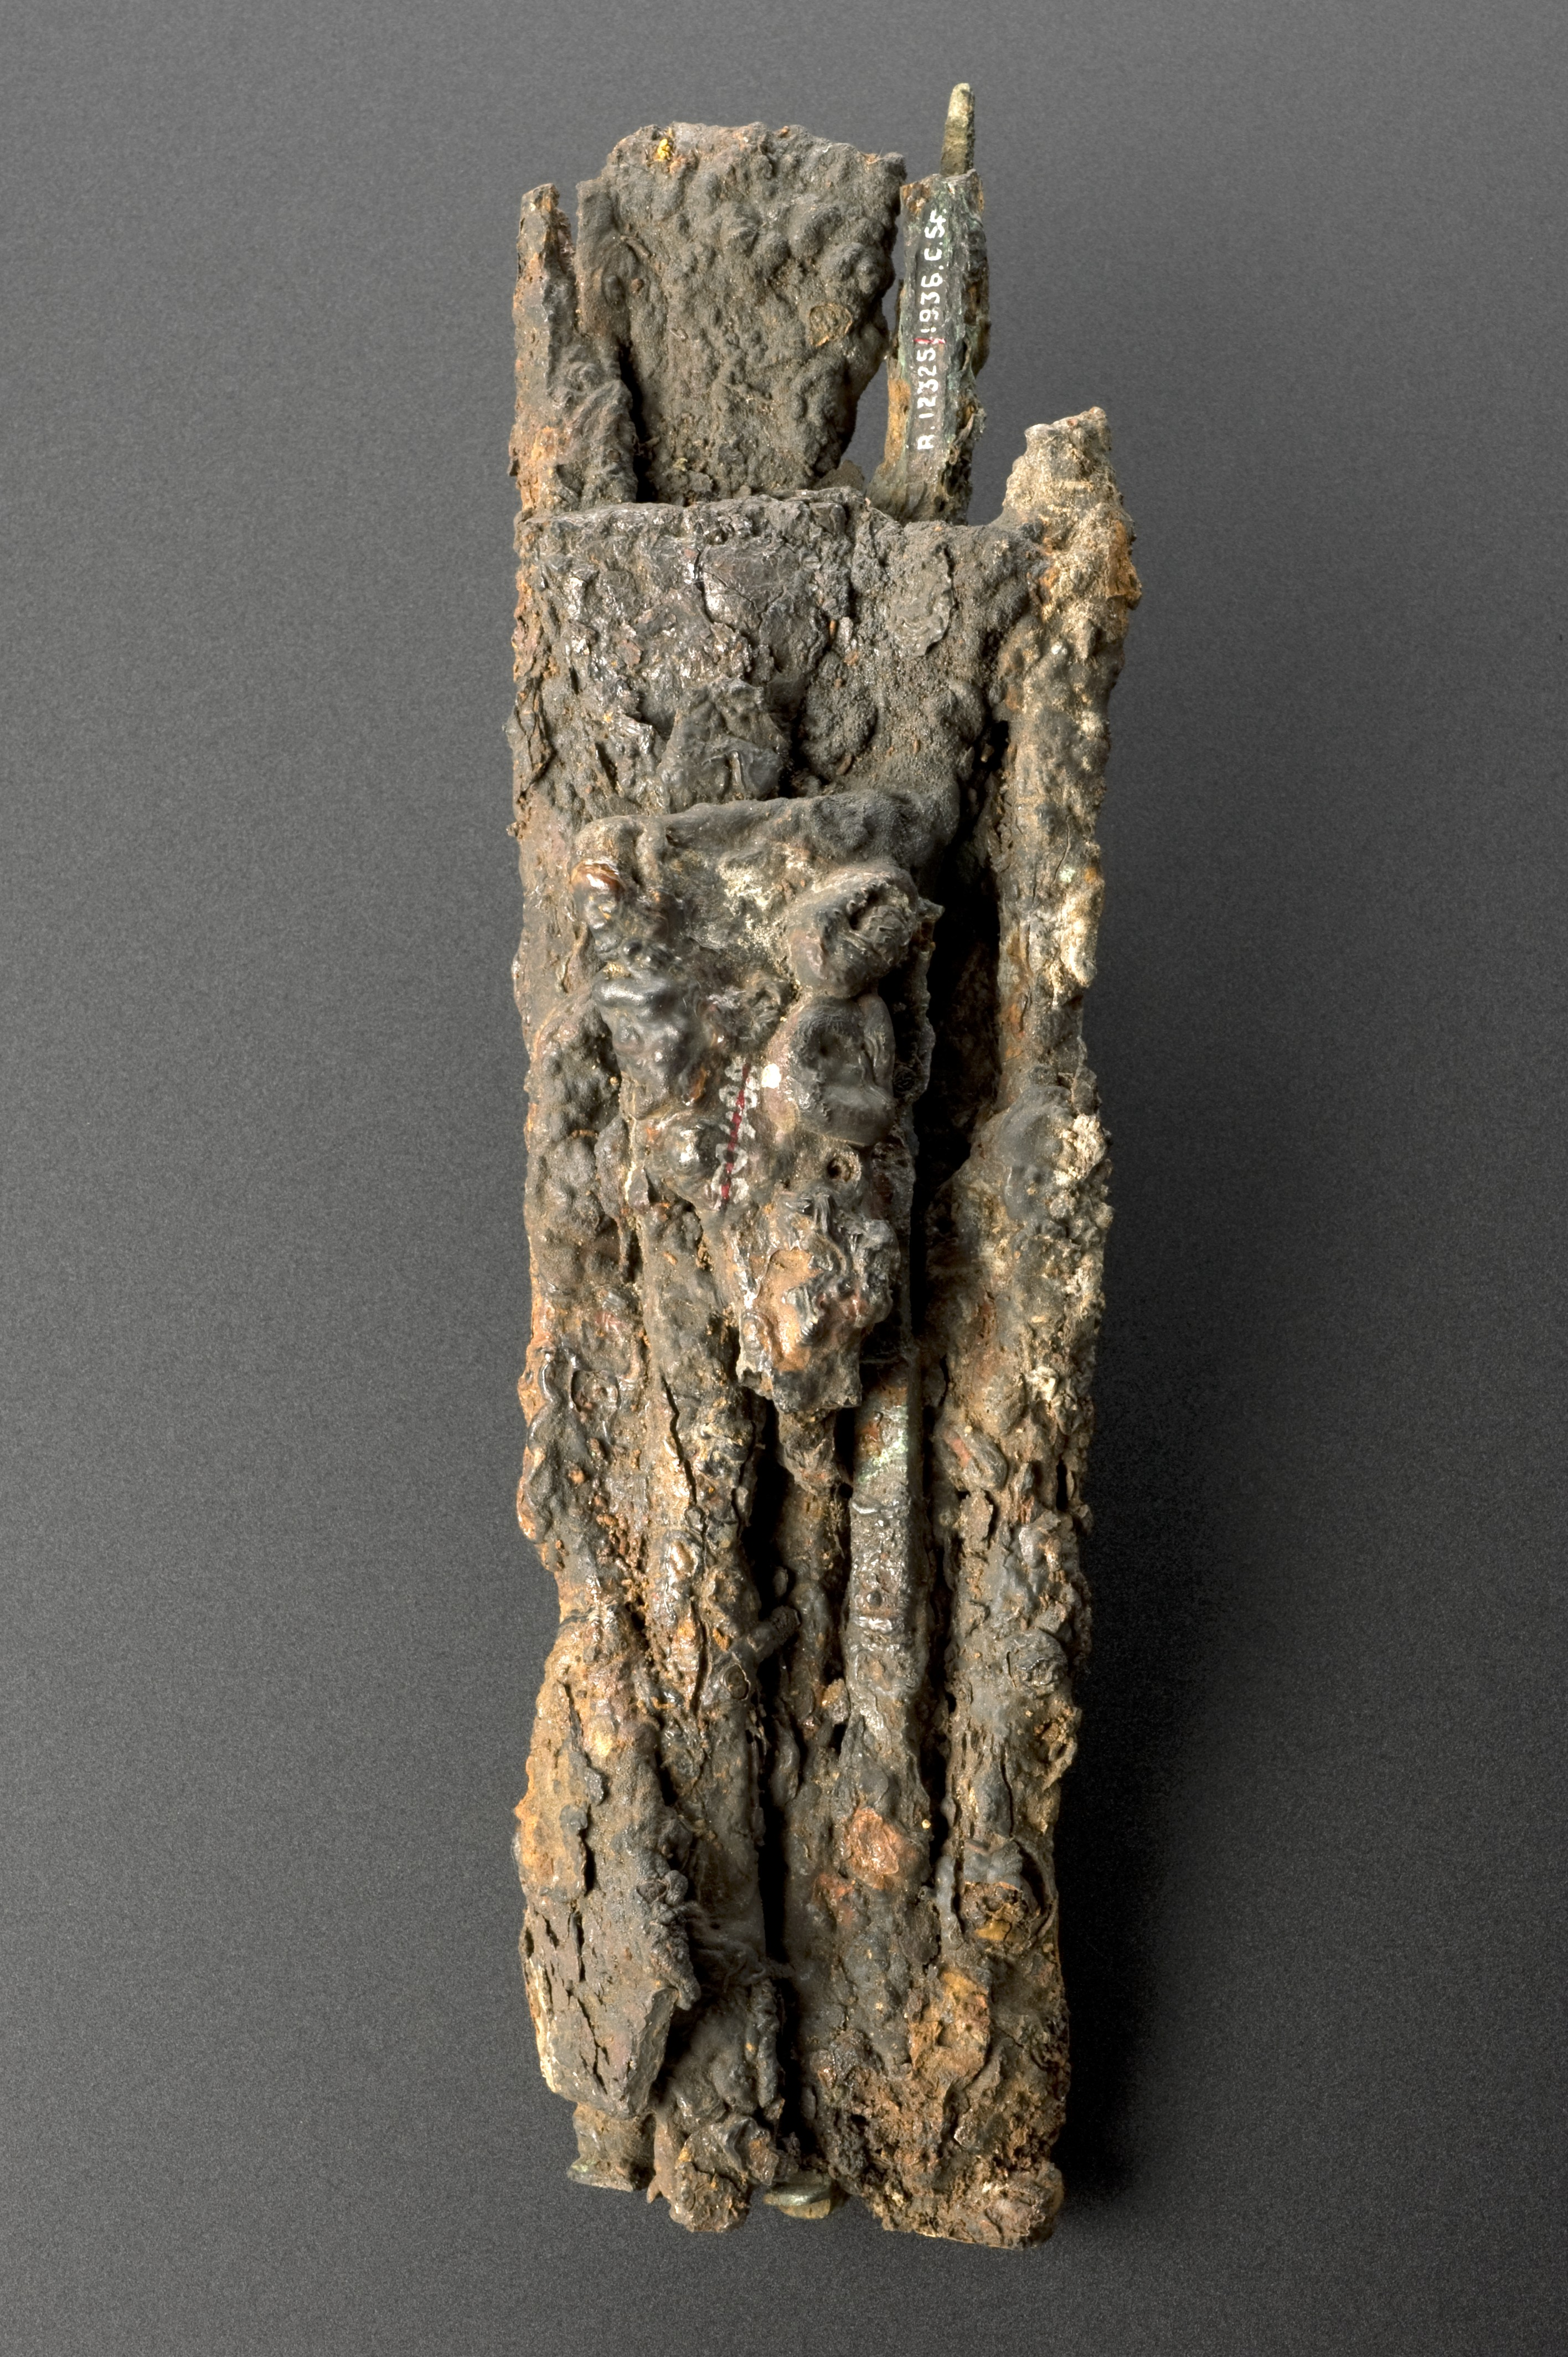
These bronze surgical instruments have been fused together &#150; probably by the intense heat of a fire. It appears that they were once stored in a small rectangular box as they are all lying in the same direction. It also
Specialty: operation theatre / surgical instruments
Image credit: "Surgical instruments, Roman, 199 BCE-500 CE Wellcome L0057466", wikimedia:Surgical instruments via Wikimedia Commons, licensed cc-by-4.0. Source: https://upload.wikimedia.org/wikipedia/commons/2/2c/Surgical_instruments%2C_Roman%2C_199_BCE-500_CE_Wellcome_L0057466.jpg